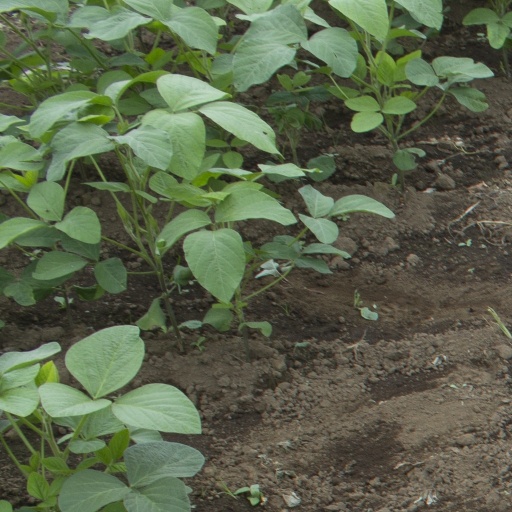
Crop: soybean